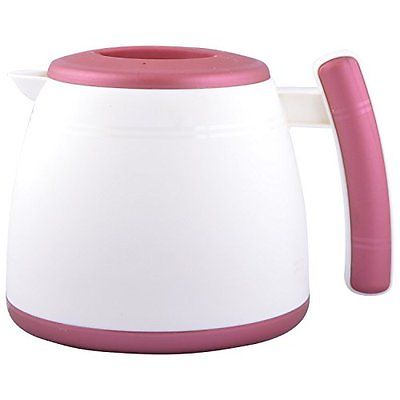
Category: kettle